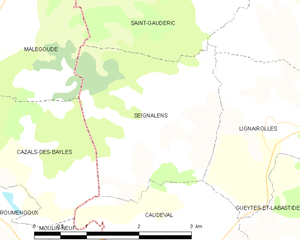
Carte des communes françaises: Seignalens